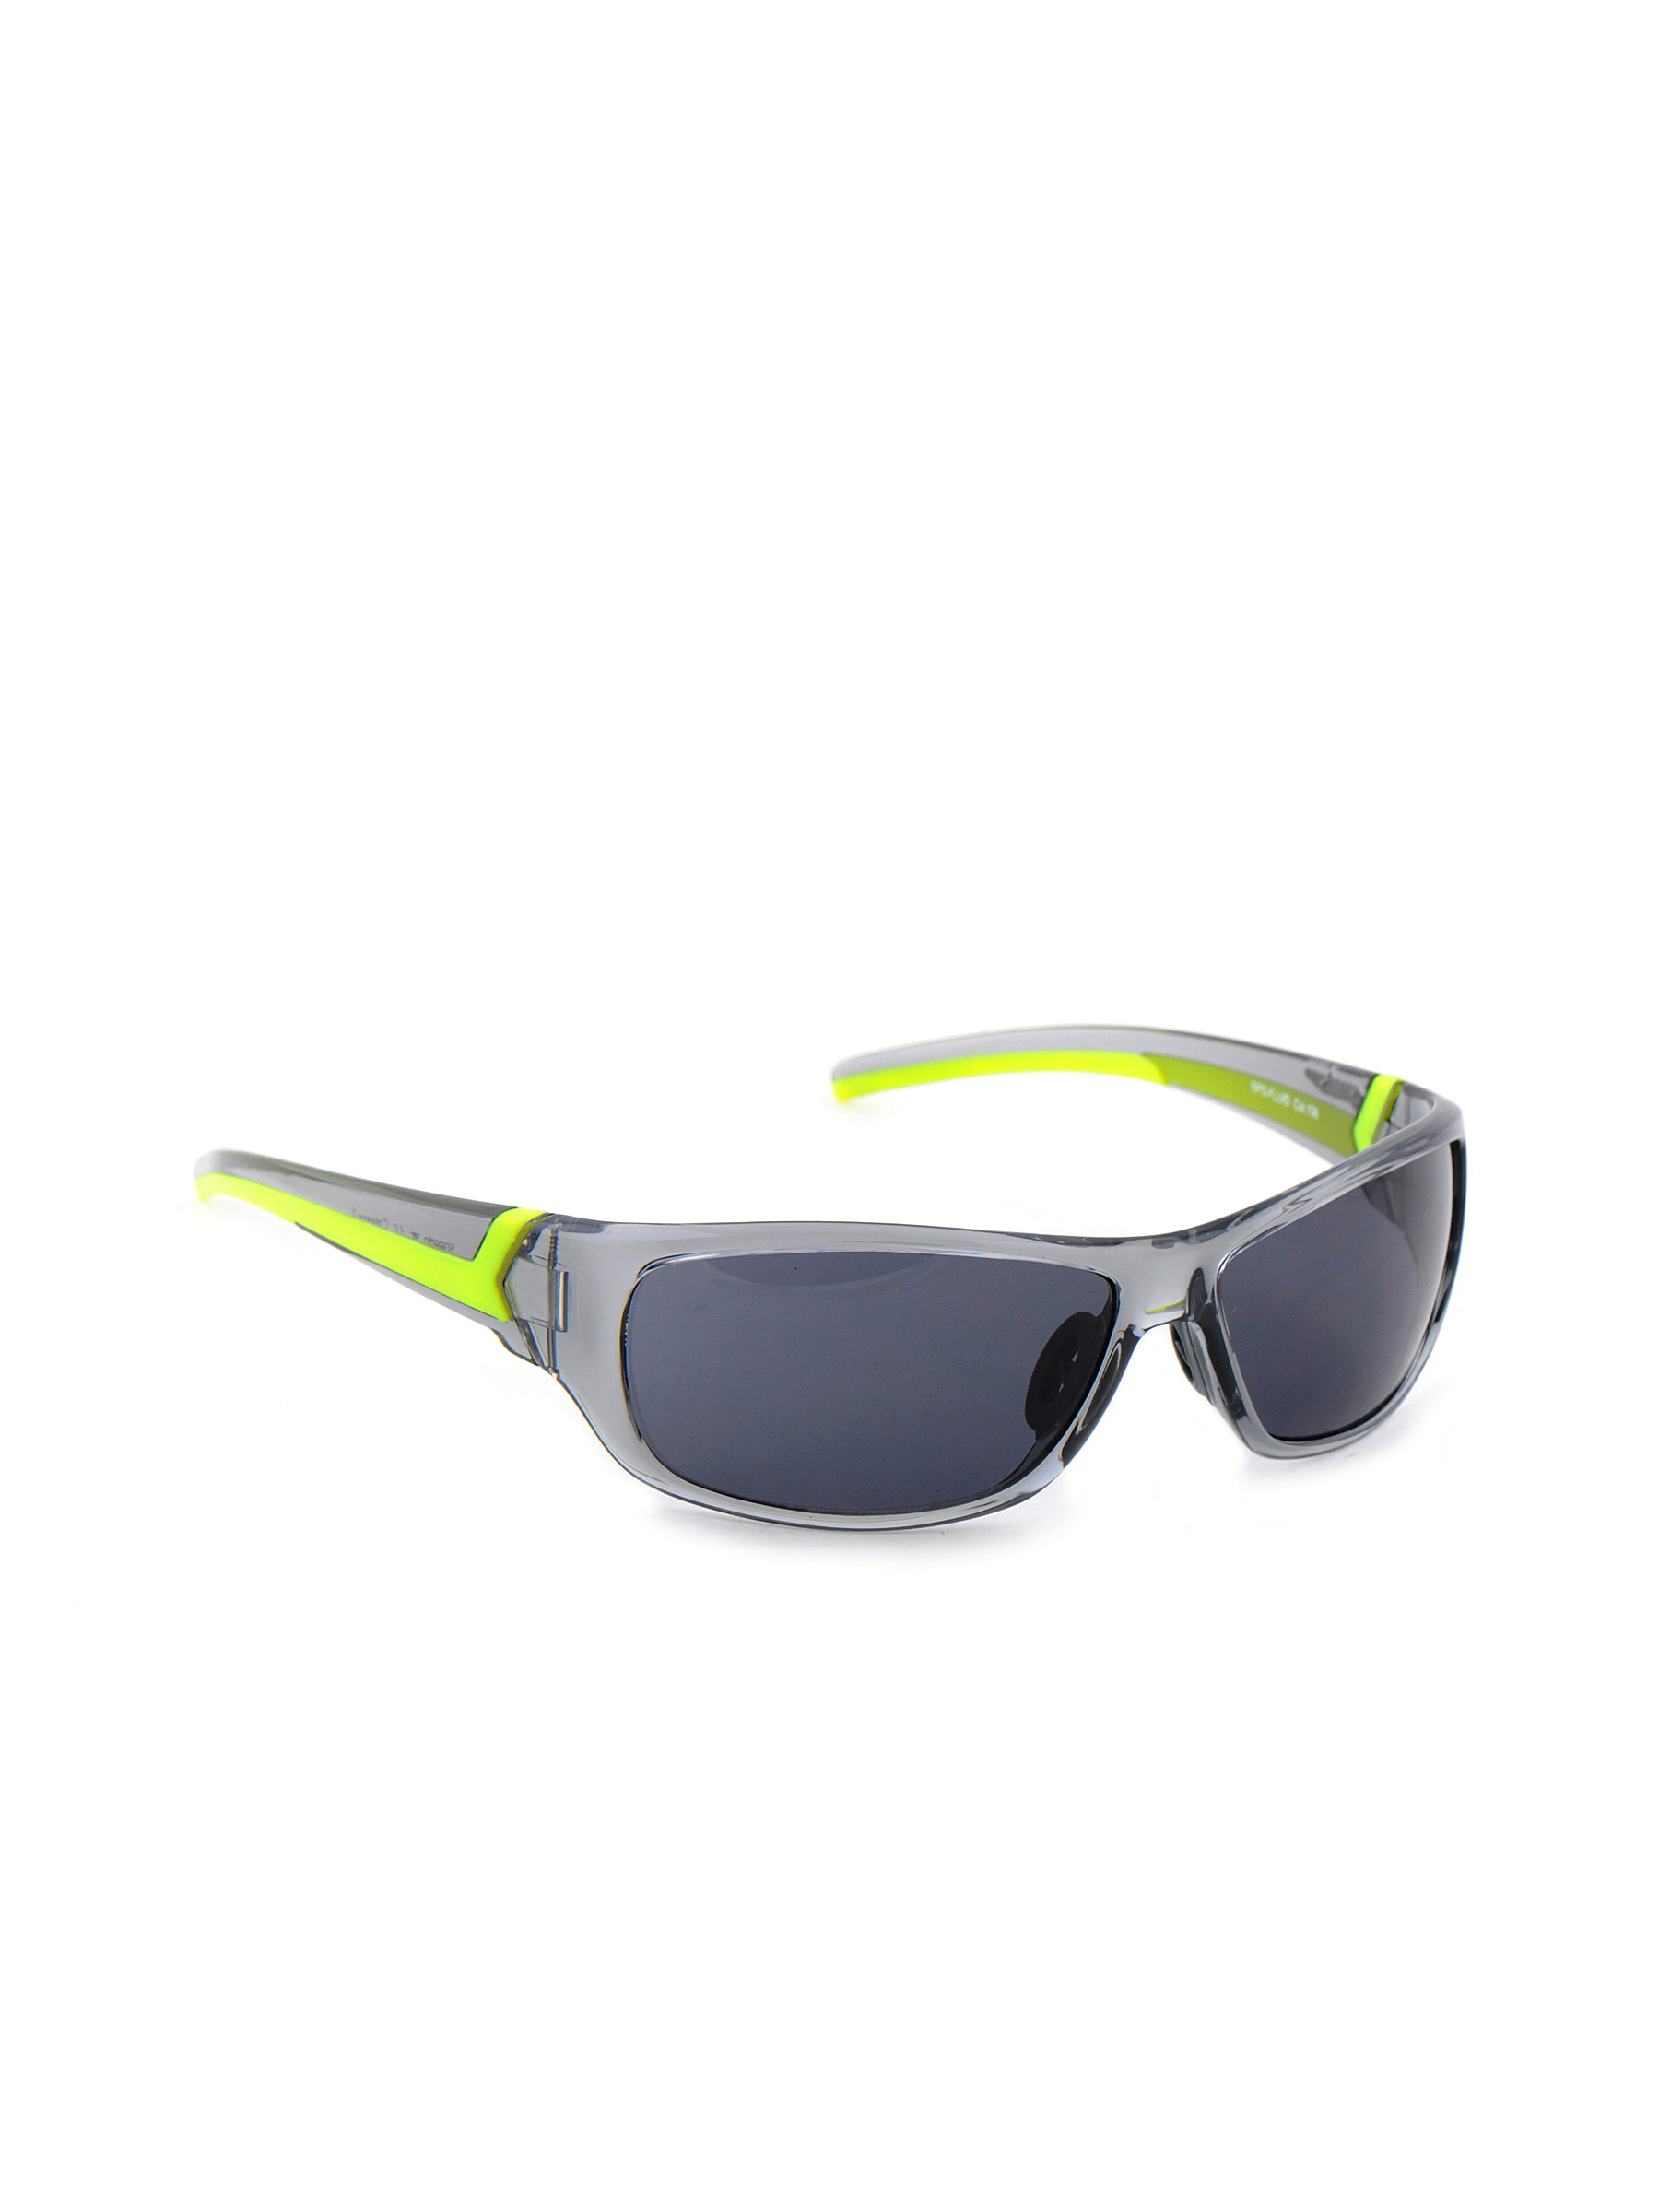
Speedo Unisex Funky Eyewear Black Sunglasses
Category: Accessories / Eyewear / Sunglasses
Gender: Unisex
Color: Black
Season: Summer 2017
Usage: Sports